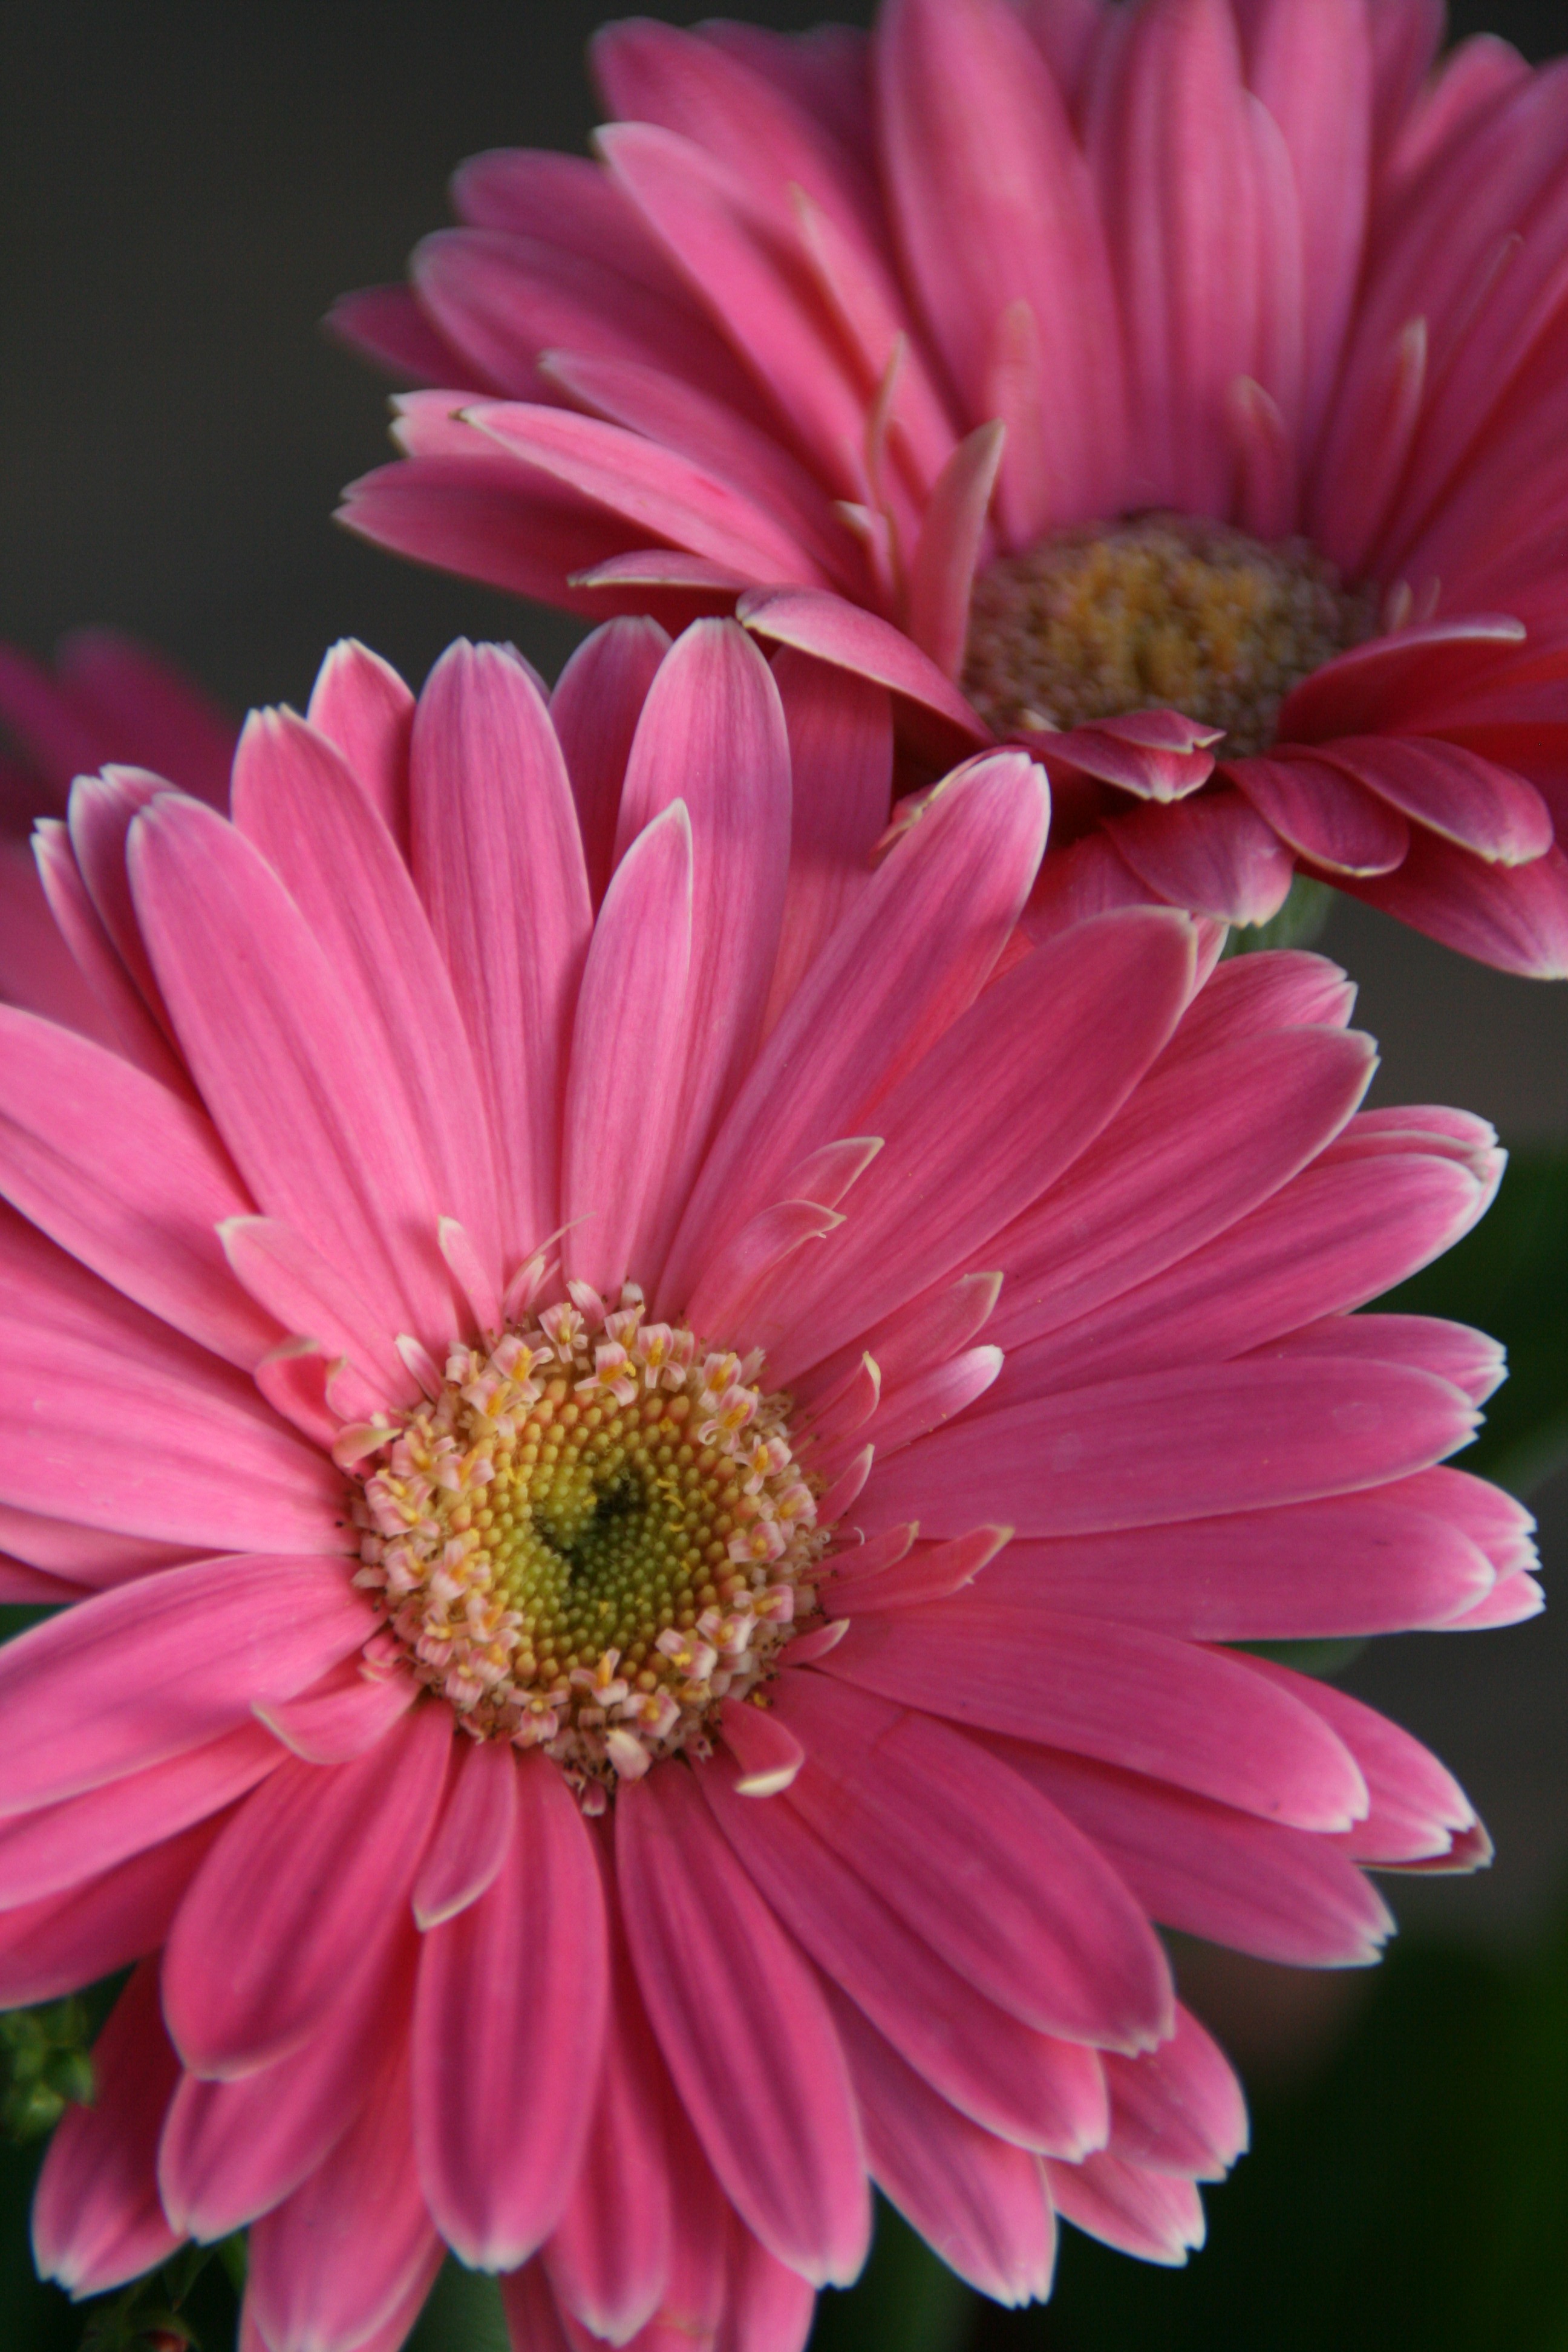
blossom, plant, flower, petal, bloom, summer, daisy, pink, flora, flowers, close up, daisies, gerbera, macro photography, gerberas, flowering plant, daisy family, gerbera daisy, annual plant, plant stem, land plant